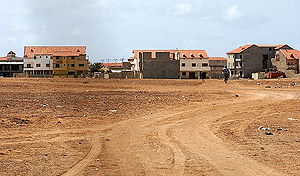
Kap Verde / Geografi / Byer
Santa Maria, Sal
"Kap Verde er en øgruppe og selvstændig republik i Atlanterhavet, beliggende ca. 500 km ud for Afrikas vestkyst. Navnet betyder ""grønt forbjerg"".